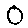
Label: 0